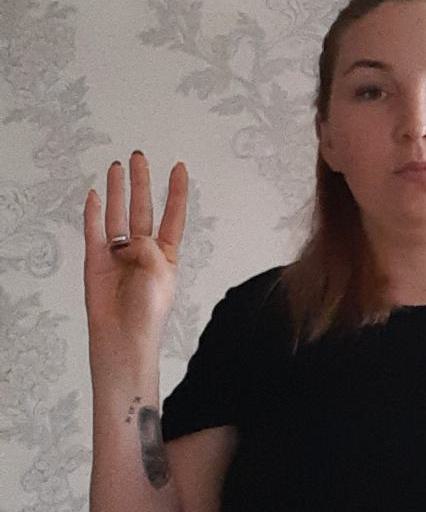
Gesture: four